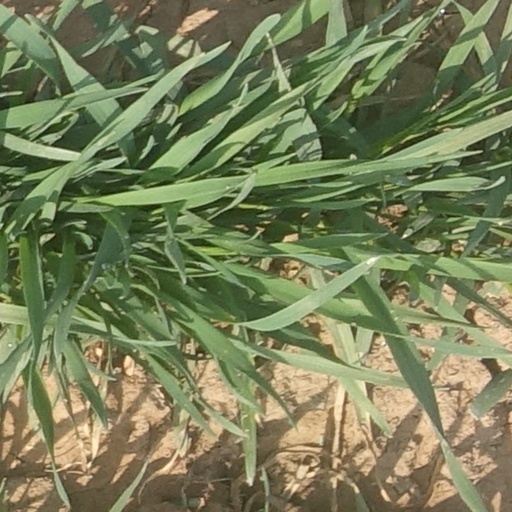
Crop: wheat